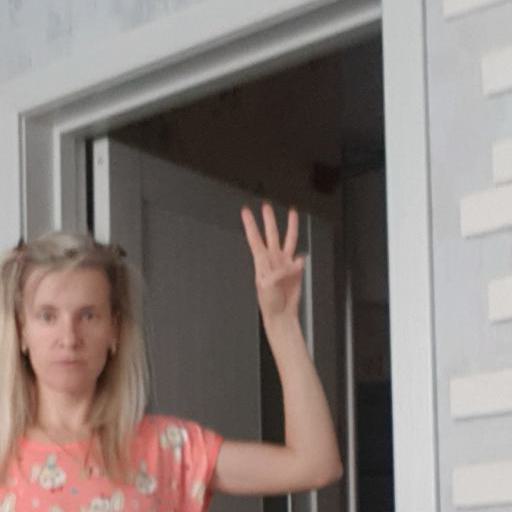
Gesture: three